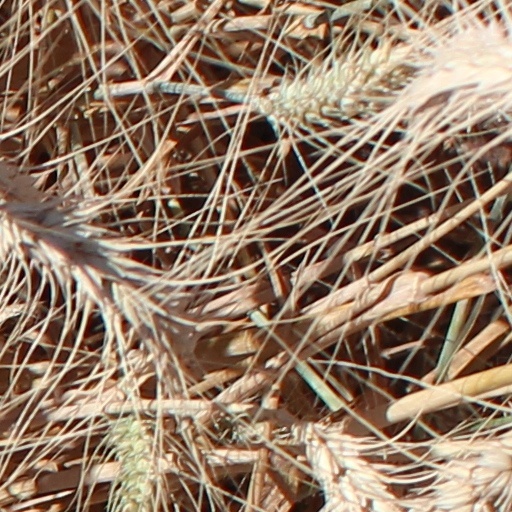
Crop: wheat